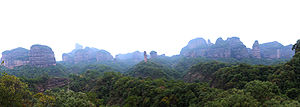
Danxiashan
Udsigt over Danxiabjergene
Danxiashan er et bjergparti med storslået udsigt omkring 45 kilometer fra byen Shaoguan i den nordlige del af provinsen Guangdong i Folkerepublikken Kina. Nærmere bestemt ligger de i amtet Renhua, og udgør en del af Nan Ling-bjergkæden.